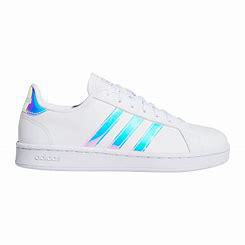
Brand: Adidas
Model: Grand Court